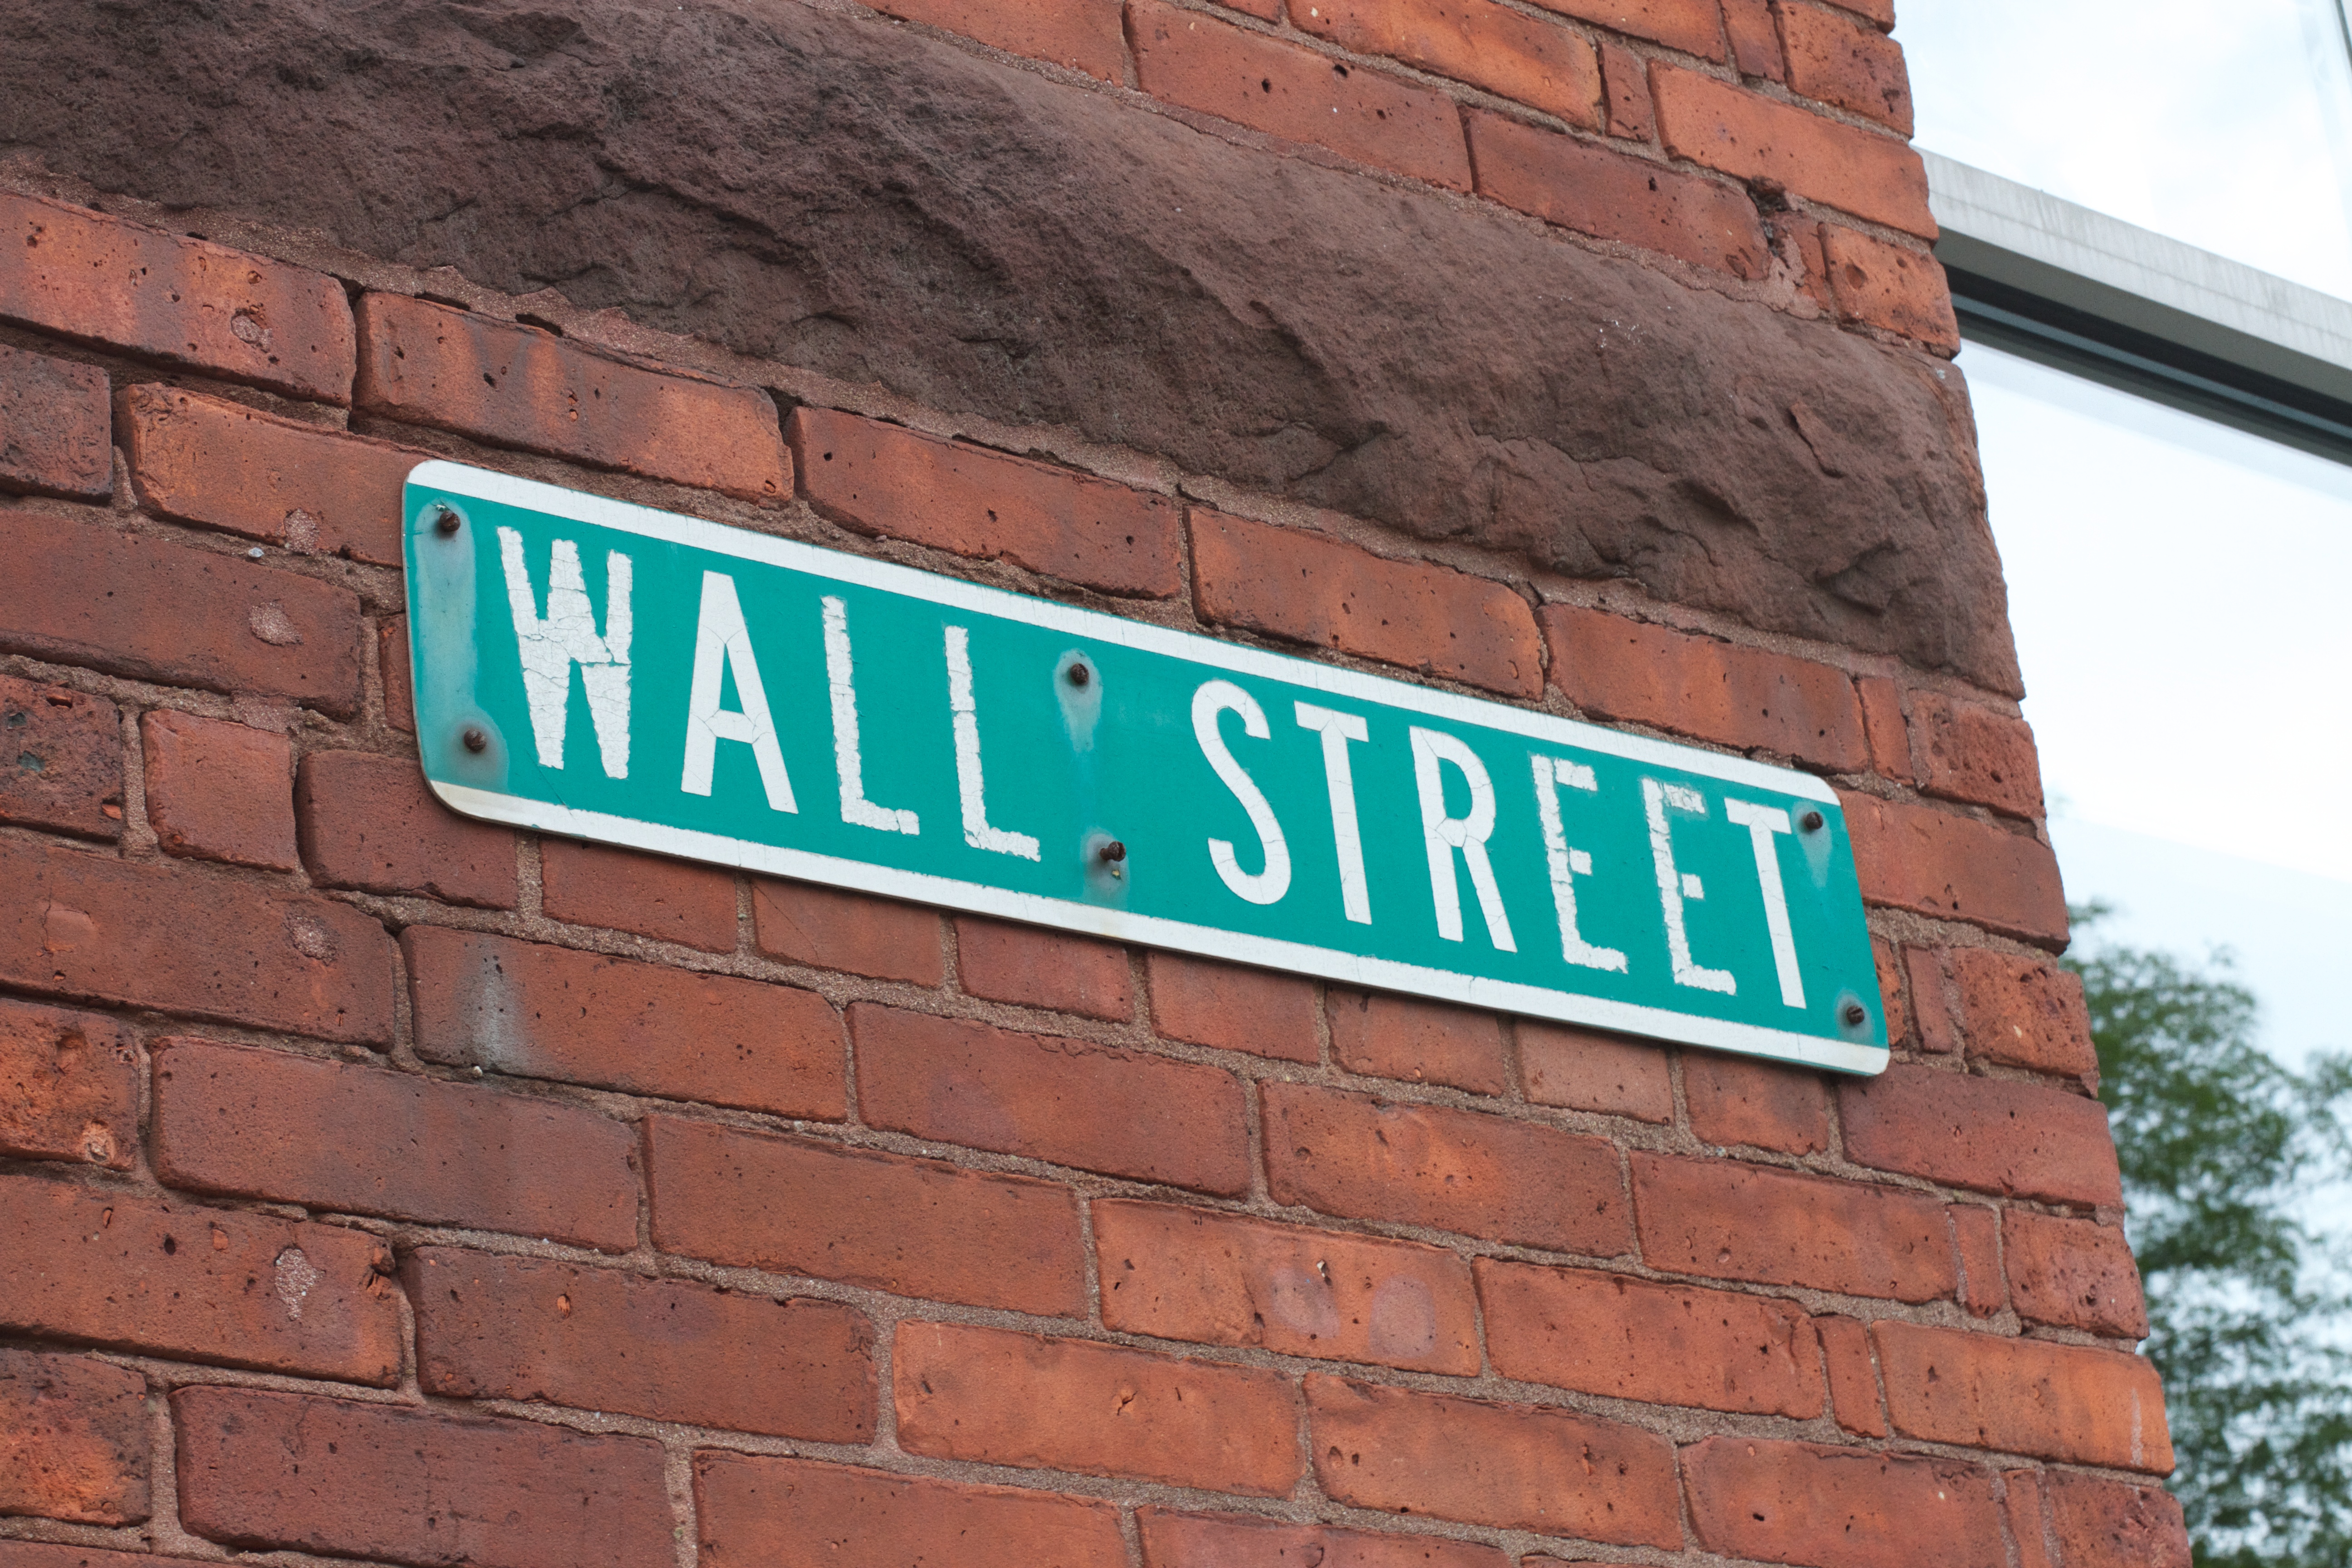
wall, advertising, sign, street sign, brick, signage, lane, raildog